Myoma Myint Kywe

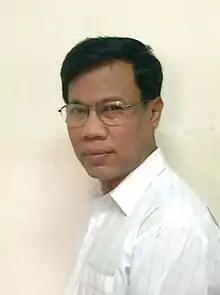
Myoma Myint Kywe

Myoma Myint Kywe (pronounced [mjo̰ mə-mjɪ̰ɴ tɕwɛ̀]; also U Myint Kywe; 14 April 1960 – 26 July 2021) was a famous Burmese writer and historian.